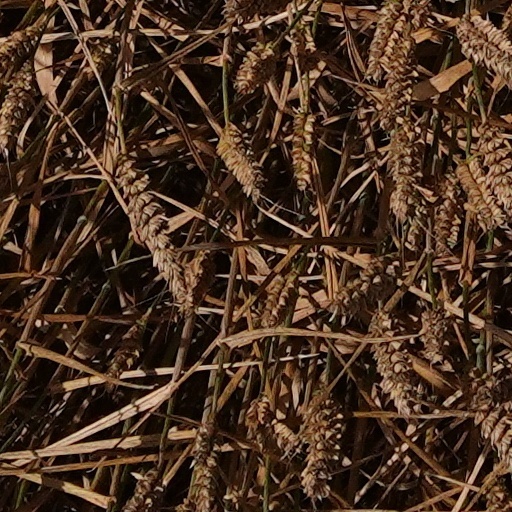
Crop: wheat